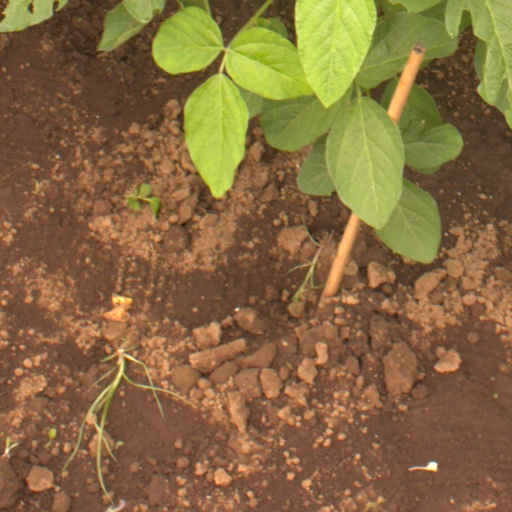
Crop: soybean